List of appearances of Bob Grant on stage and screen

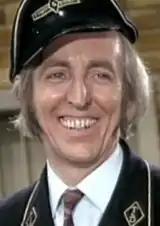
Grant as Jack Harper in "On the Buses"

Bob Grant was an English actor, comedian and writer, best known for playing bus conductor Jack Harper in the television sitcom "On the Buses", as well as its film spinoffs and stage version. He was born at Hammersmith and educated at Aldenham School. After National Service as a 2nd Lieutenant with the Royal Artillery he trained at the Preparatory Academy to the Royal Academy of Dramatic Art, Highgate, London. He entered show business as a standup comic, playing the halls from Chelsea Palace to the Glasgow Empire. He played in repertory at York, Horsham, High Wycombe, Leicester, Oxford and Scarborough and toured with many productions including "Big Soft Nellie" and "Charley's Aunt". He played Kitely in the Theatre Workshop production of Ben Jonson's "Every Man in His Humour" both at Stratford and the Théâtre SarahBernhardt, Paris, for the 1960 Fourth International Season of the Theatre of the Nations Festival. He was awarded the best supporting performance at the festival by the Young Critics Circle.